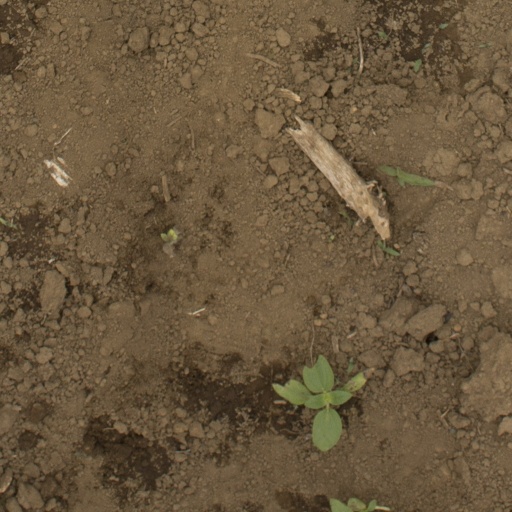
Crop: Jerusalem artichoke